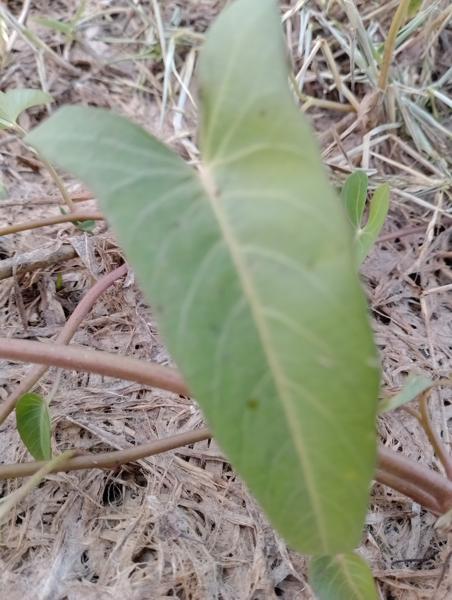
Weed species: Ipomoea aquatic